History of Lego

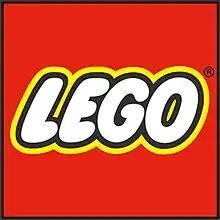
The LEGO logo as it appeared from 1972 to 1998

In 1972, the LEGO logo underwent a graphic face lift. The square from the previous (1964) logo was retained, but in order to focus on the company’s name, designers removed the word “system” and the five colored stripes. The softly rounded lettering is tightened up, and a double contour is introduced – black/yellow – around the white letters, very typical of the 1970s. Human figures with posable arms made an appearance in 1974 in "Lego family" sets, which went on to become the biggest sellers at the time; the next year, a precursor of the "minifigure", a miniature Lego person, was introduced, but it was not posable and had no face printing on its head. The company opened its first North American Lego production facility in Enfield, Connecticut, in the United States that same year.